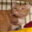
Label: cat